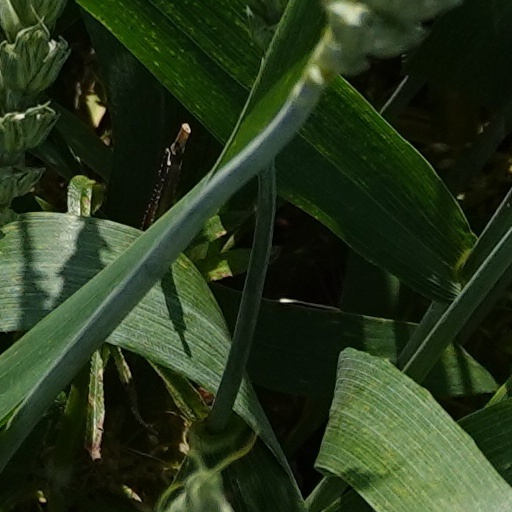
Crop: wheat